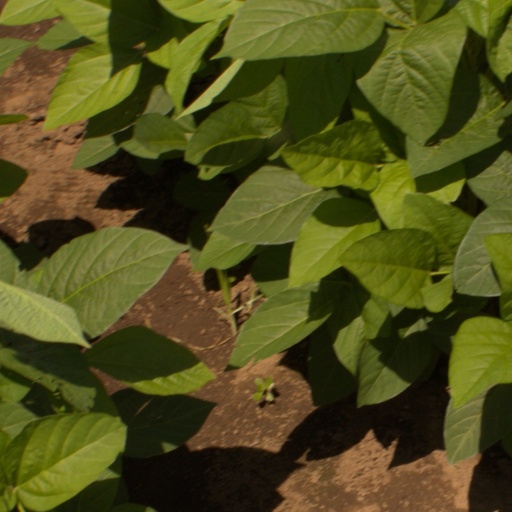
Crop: soybean